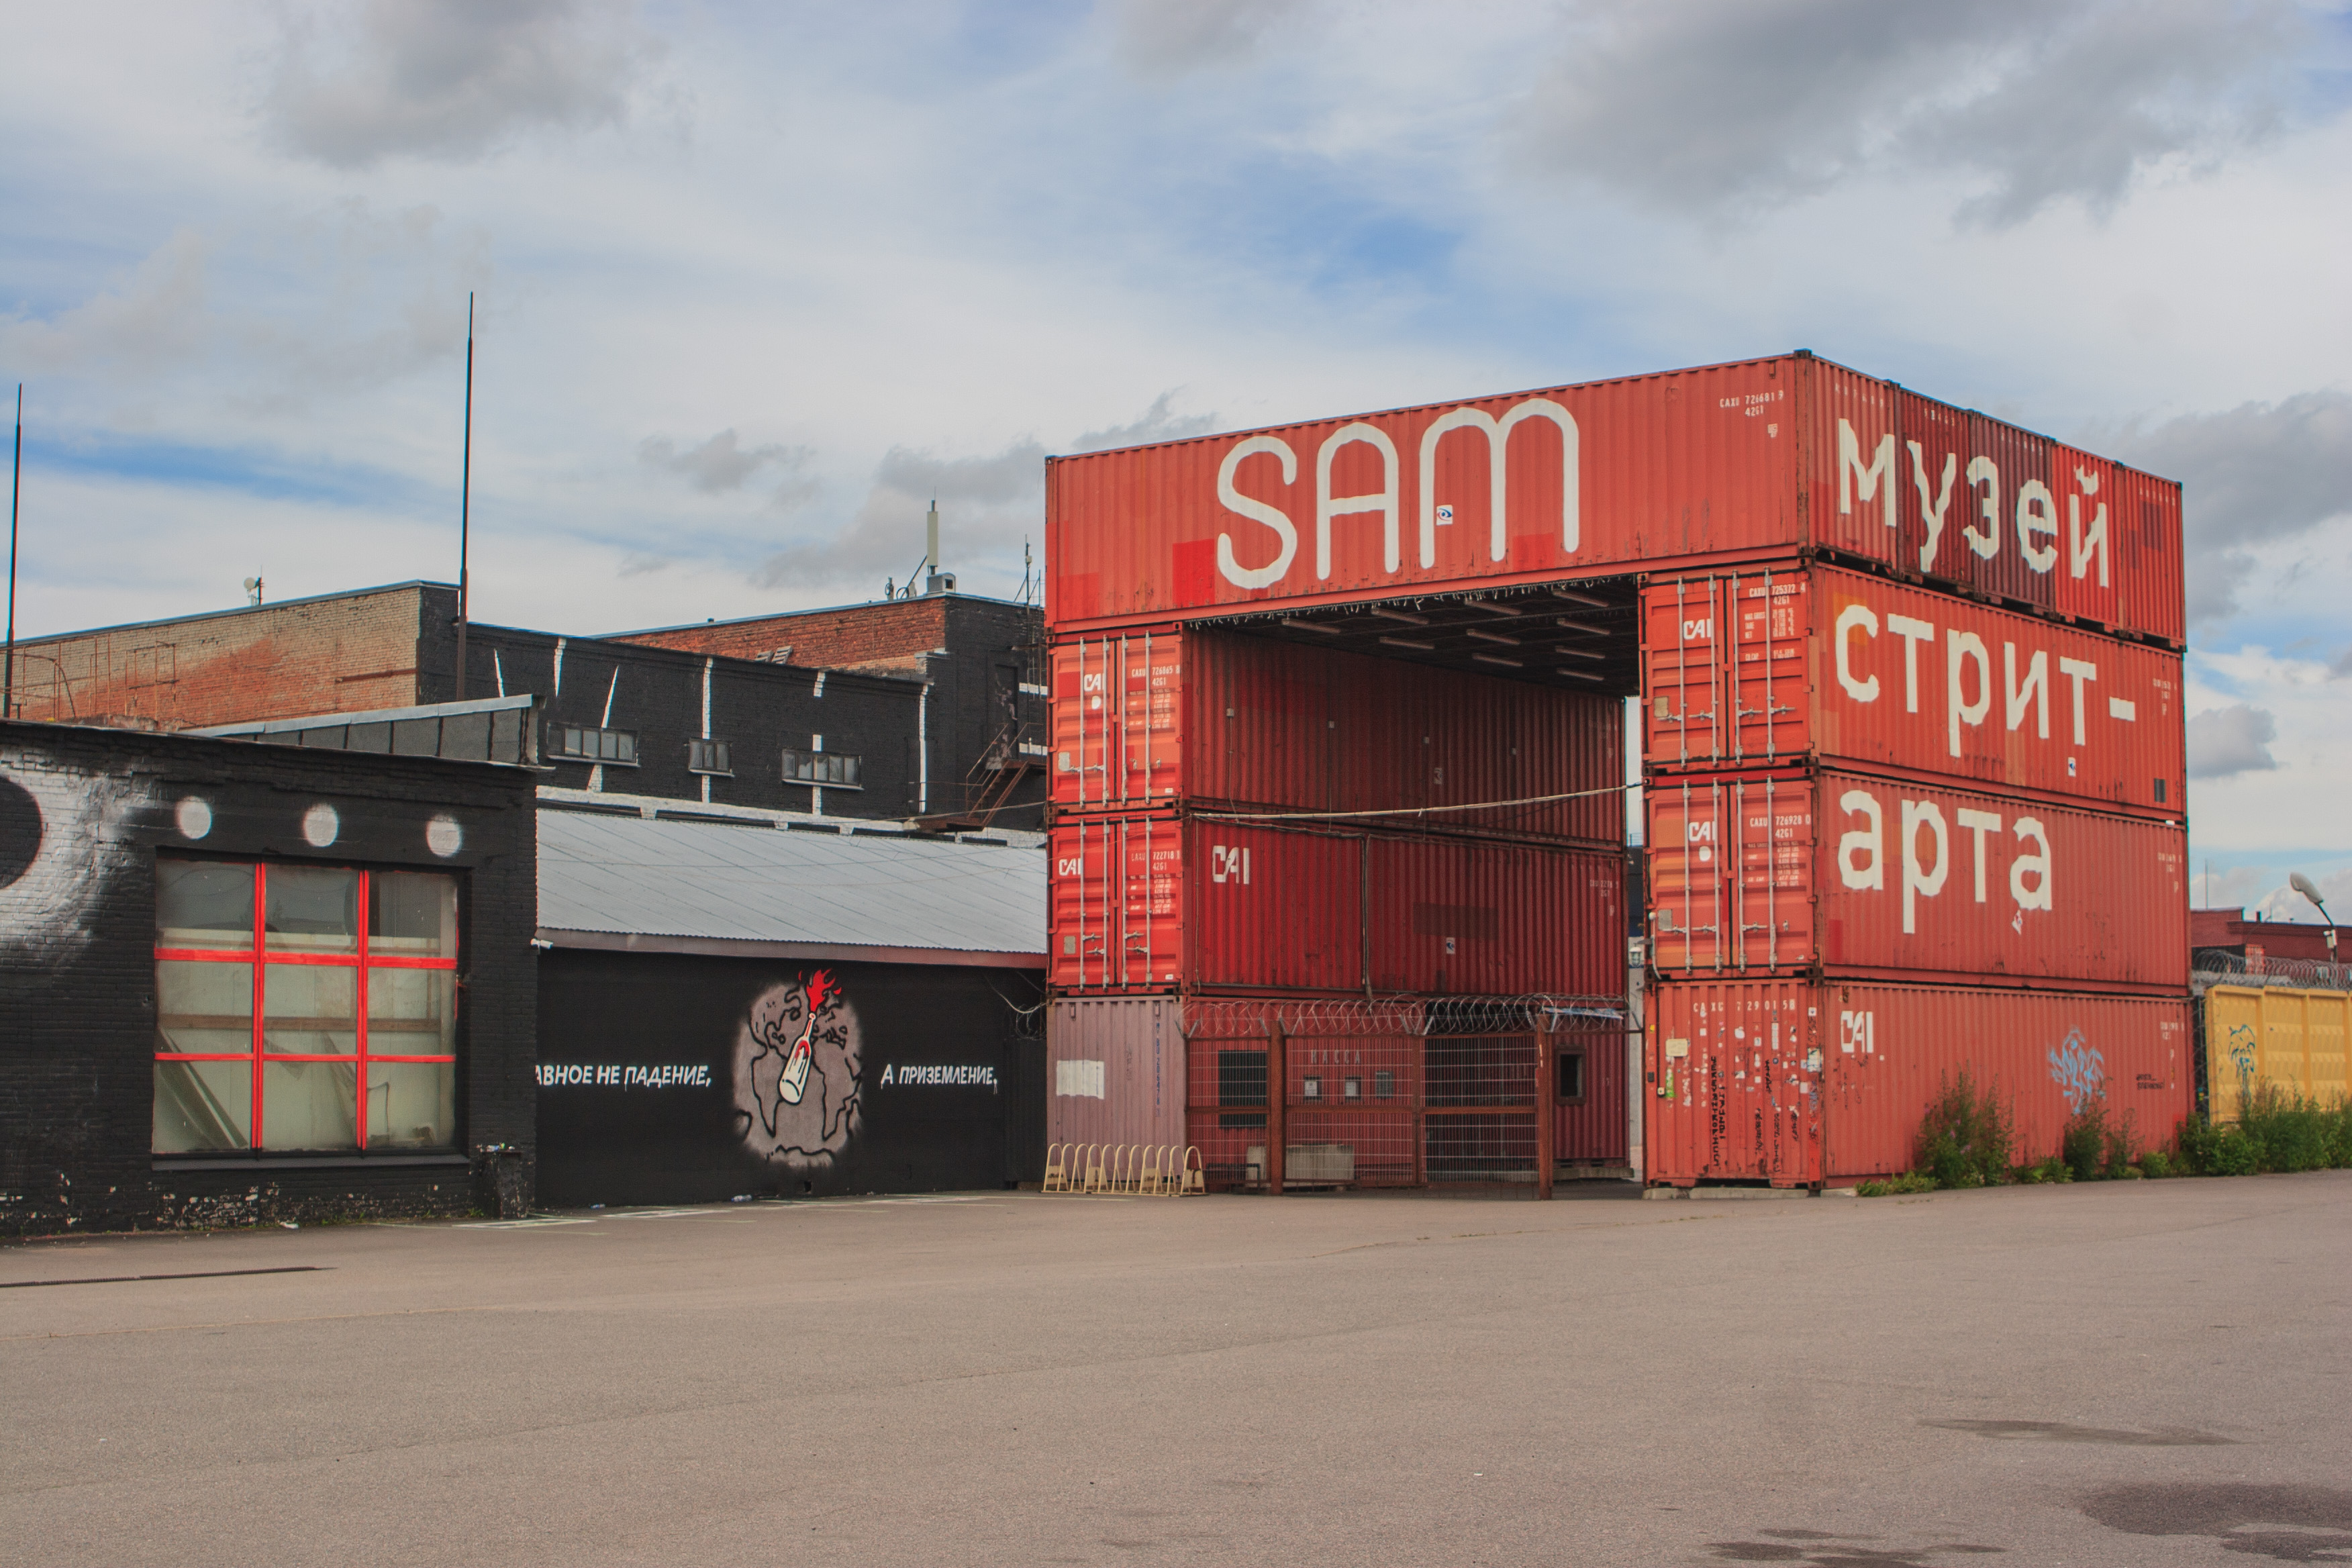
image, transport, building, architecture, commercial building, facade, city